Mazogs

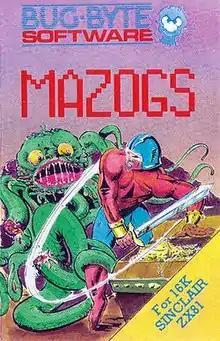

Mazogs is a maze video game developed by Don Priestley and published for the ZX81 by Bug-Byte in 1982. It was subsequently licensed by Softsync and published in the US for the Timex Sinclair 1000.